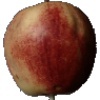
Label: Apple Red 3